Taiari / Chalky Inlet

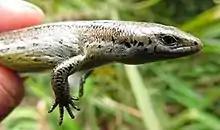
Te Kakahu skink, a species endemic to Te Kākahu-o-Tamatea

Despite Taiari / Chalky Inlet's remote location, it did not escape the ecological impact of human settlement. The seal population of the fiord was decimated by hunters during the early 19th century, leading to the local collapse of the industry by the 1830s. As with the rest of New Zealand, a number of invasive species including stoats, rats and possums have been found in the area around the fiord.